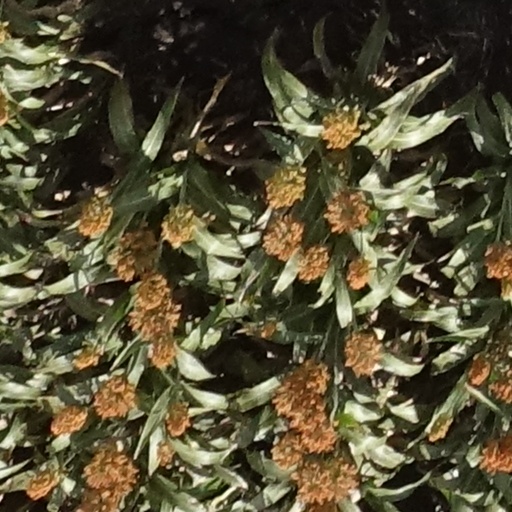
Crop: sorghum